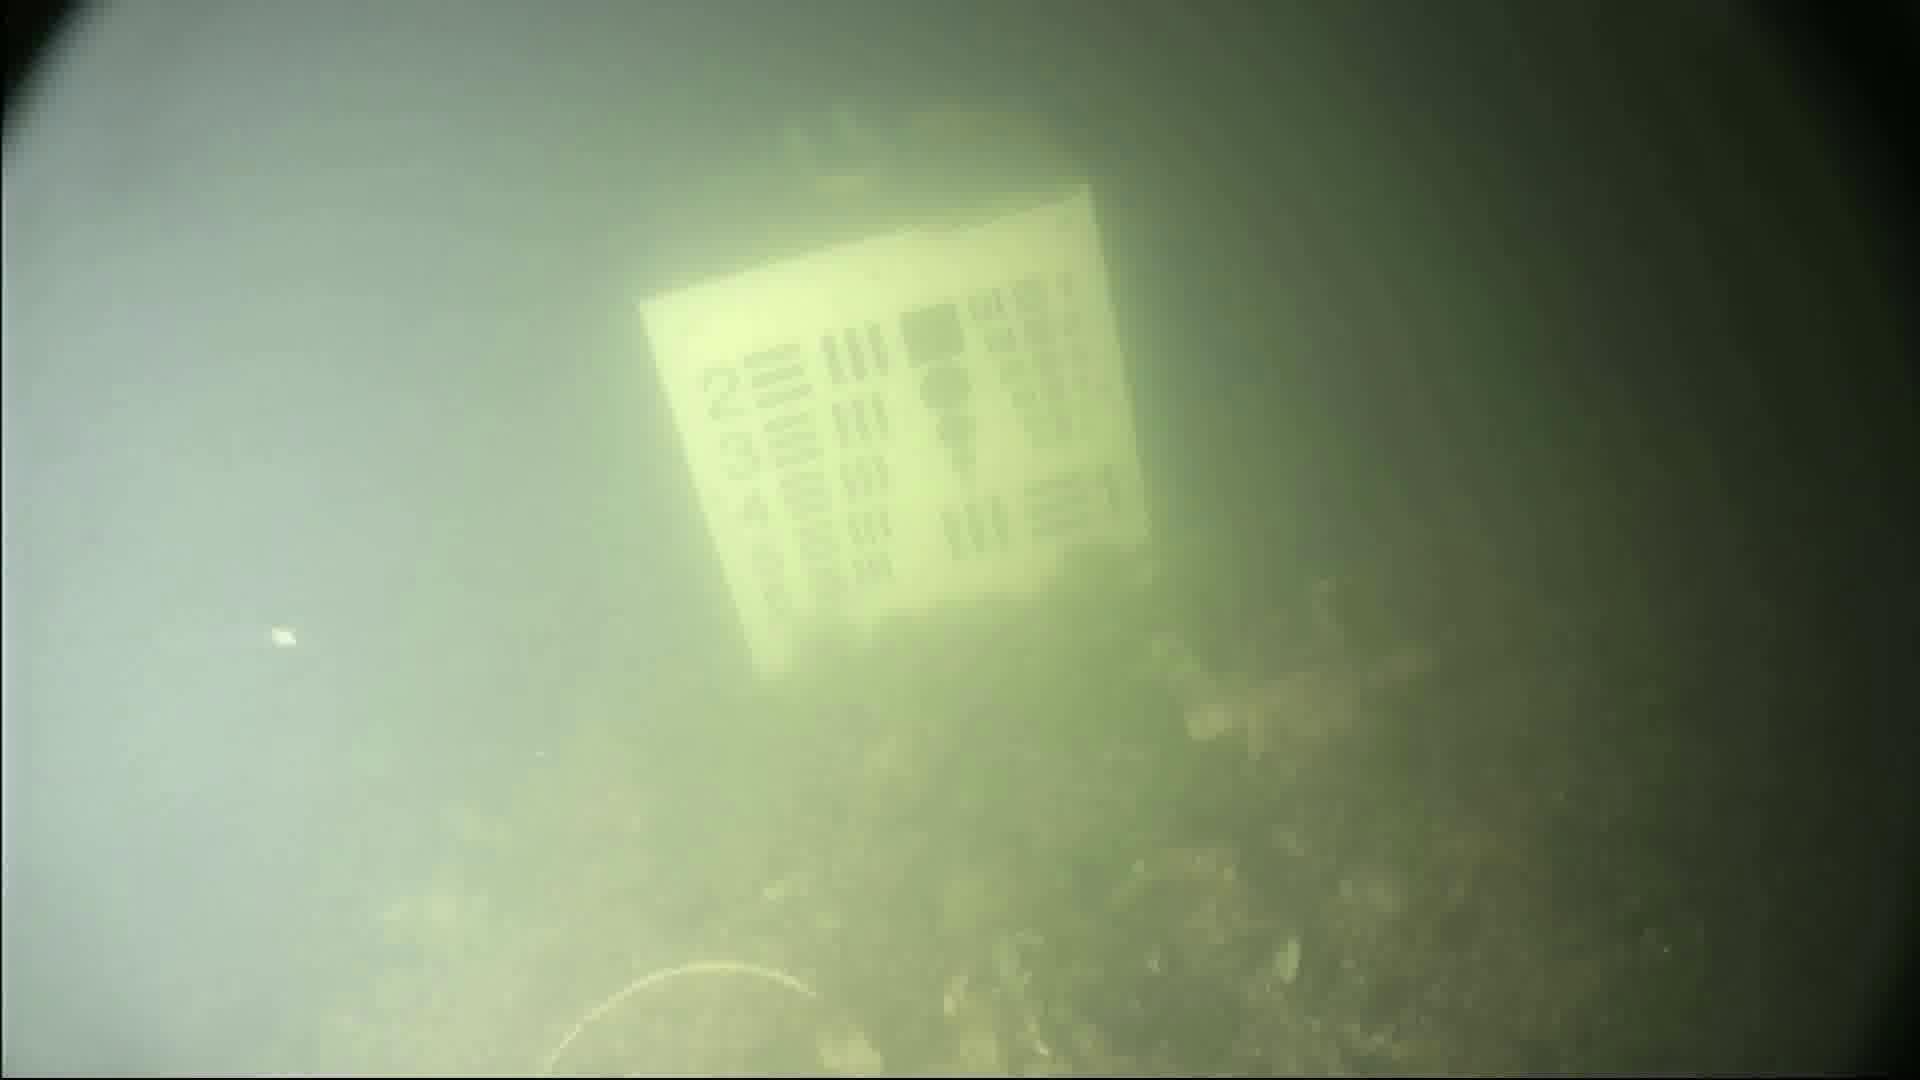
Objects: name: crab